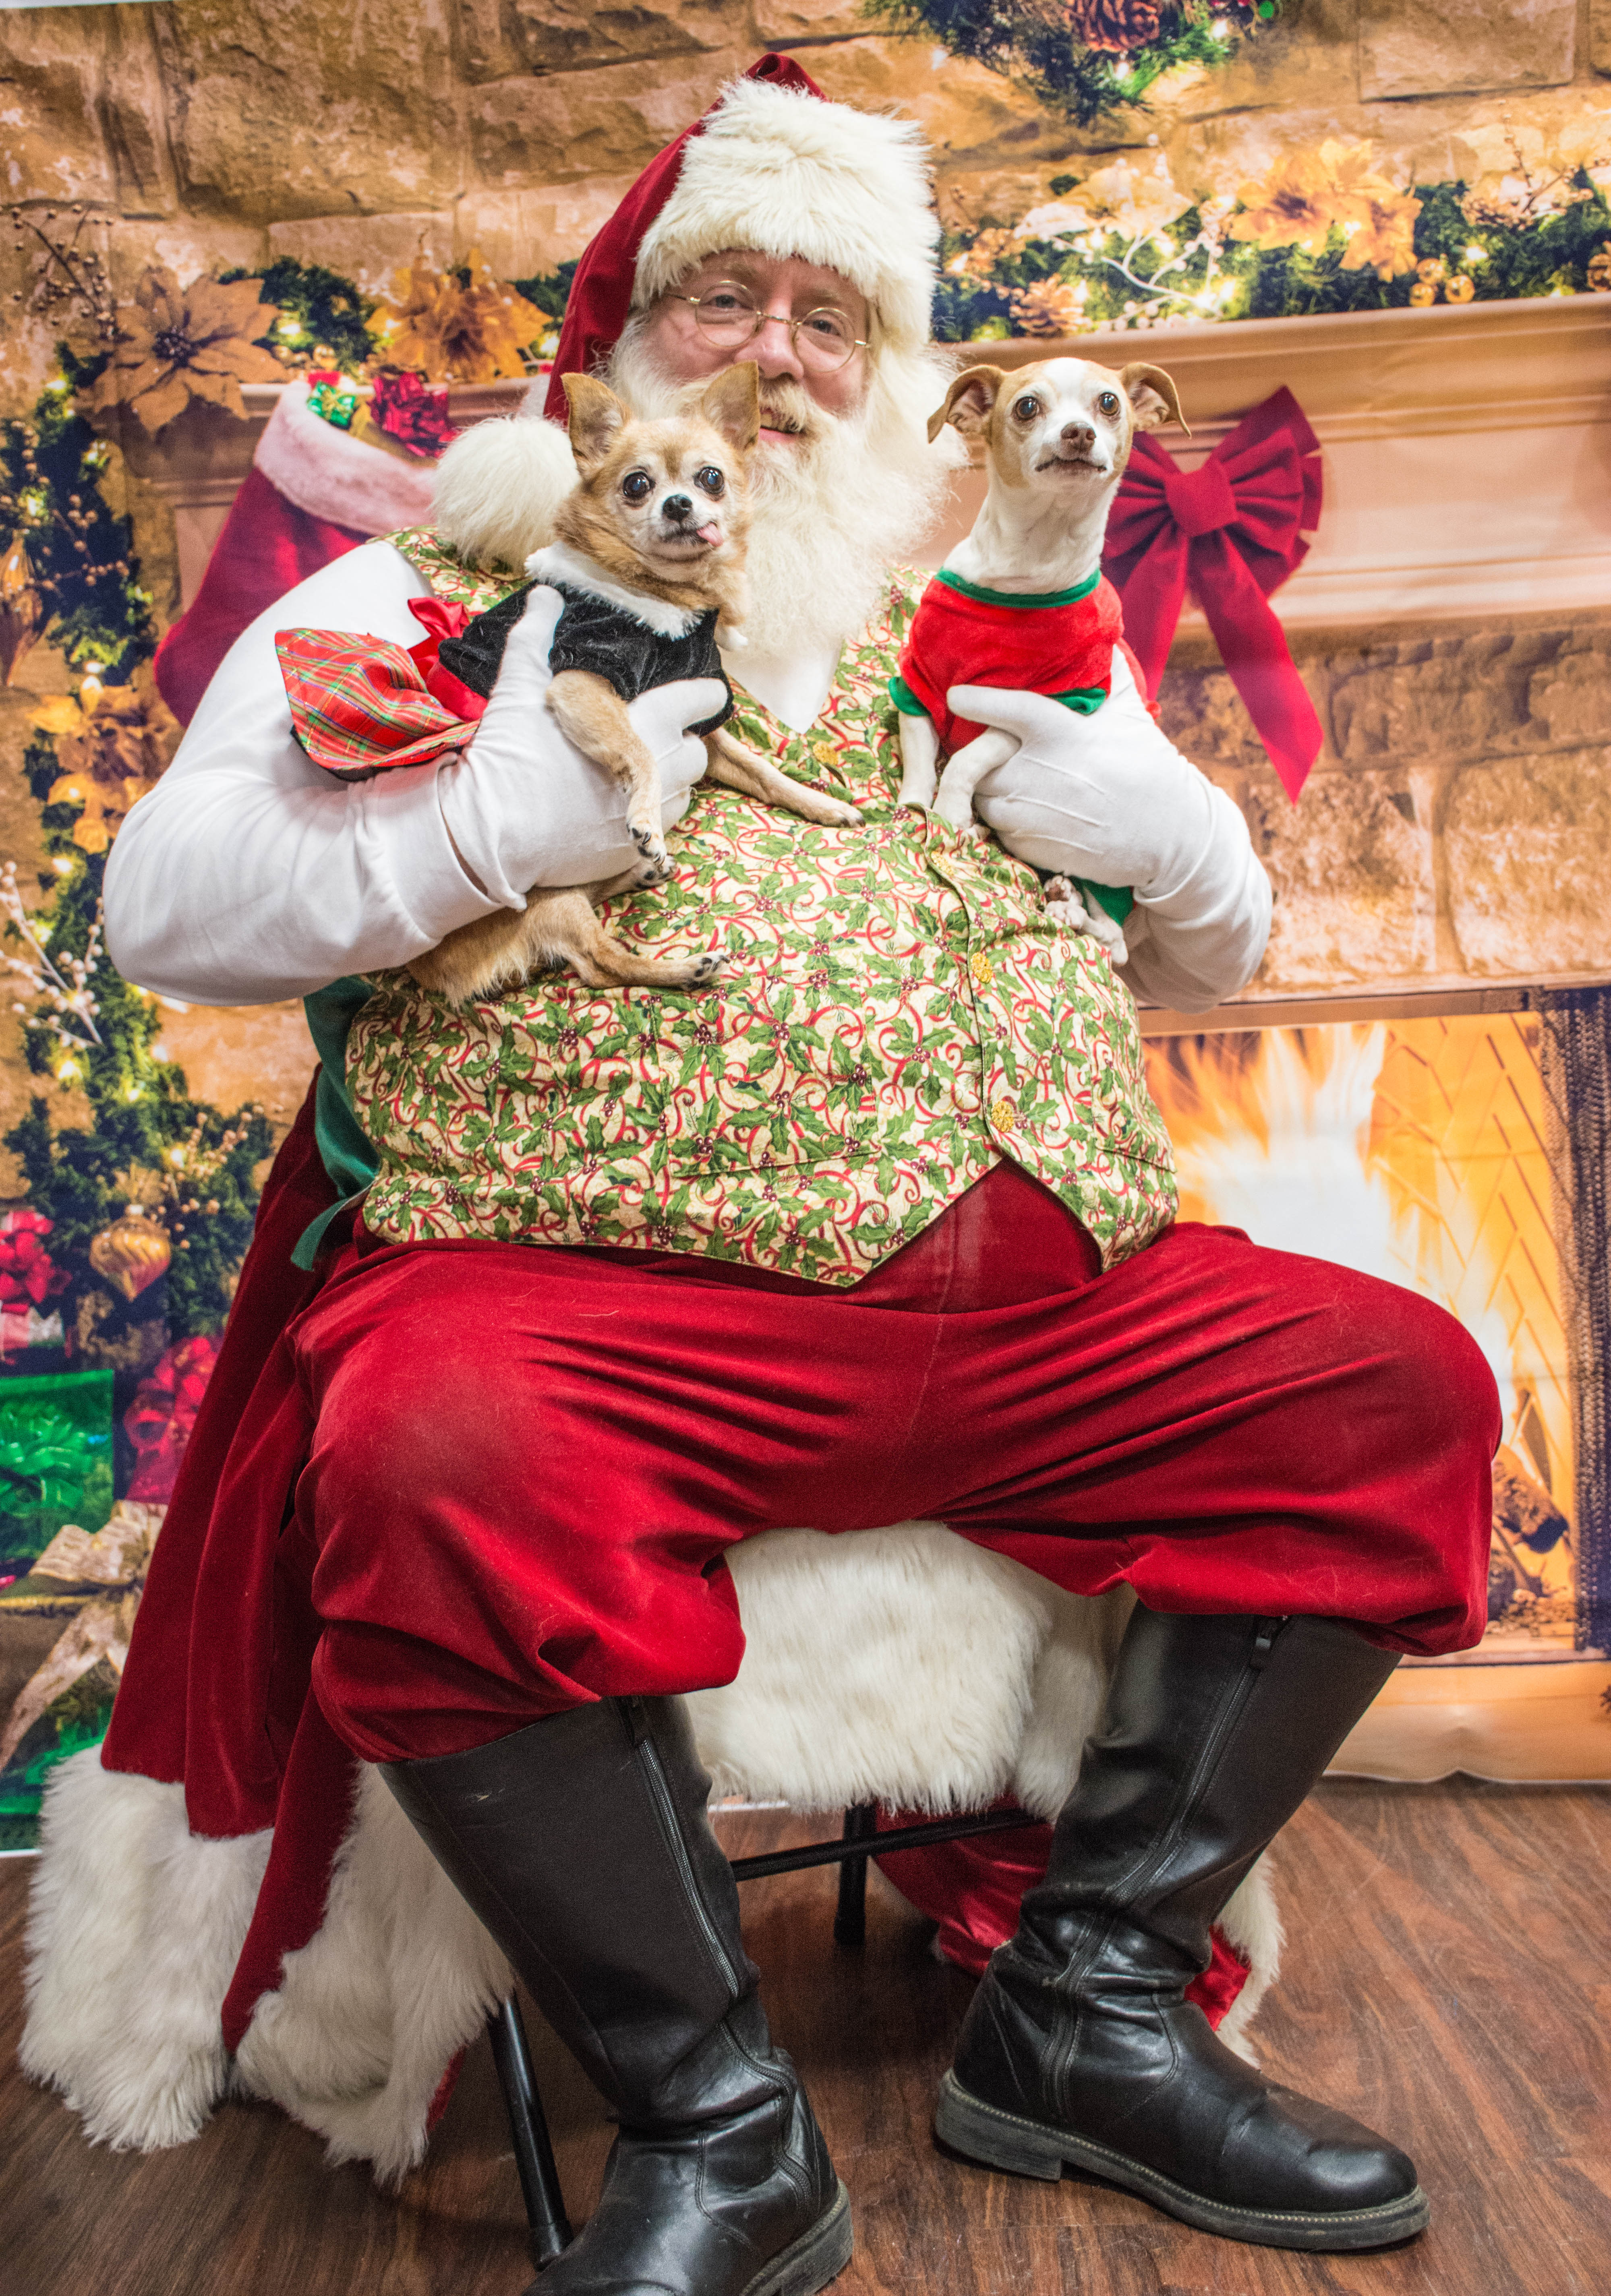
dogs, santa, christmas, santa claus, christmas eve, fictional character, event, christmas ornament, human body, tree, holiday, christmas tree, tradition